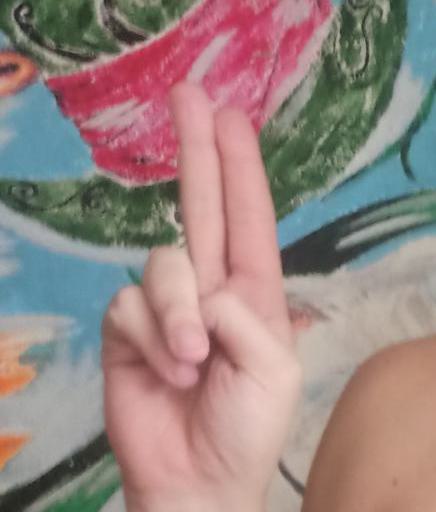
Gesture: two_up